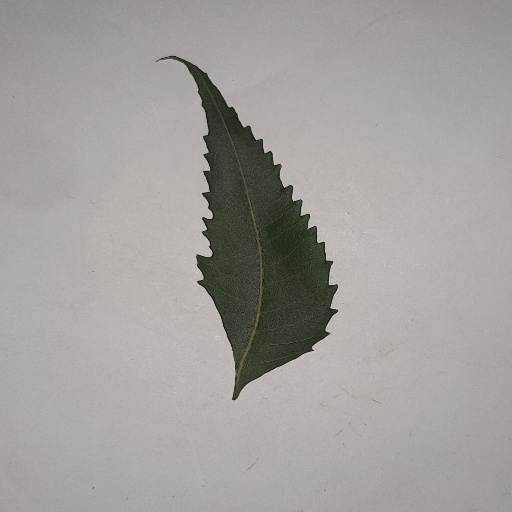
Species: Neem
Leaf condition: Healthy Leaf